Copper mining in the United States

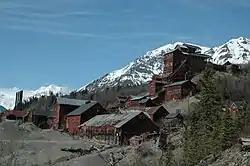
The Kennecott Concentration Mill, the mines are in the mountains to the east

Russian explorers discovered copper on the Kasaan Peninsula of Prince of Wales Island in southeastern Alaska about 1865. Mining began in the period 1895–1900, and continued until shortly after World War I. Copper is present as chalcopyrite, occurring with magnetite, pyrite, garnet, epidote, diopside, and hornblende, in replacement deposits in greenstone. Gold and silver were recovered as byproducts.